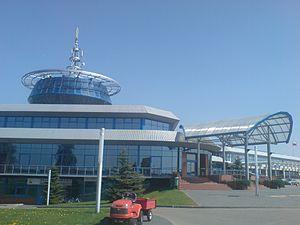
Koroszczyn est un village polonais de la gmina de Terespol dans le powiat de Biała Podlaska de la voïvodie de Lublin dans l'est de la Pologne, à la frontière avec la Biélorussie.